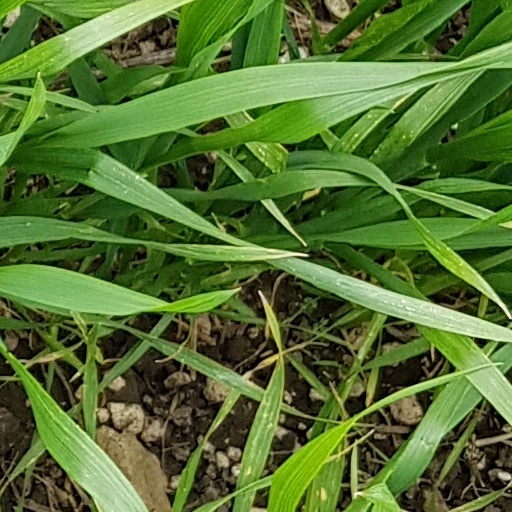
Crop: wheat